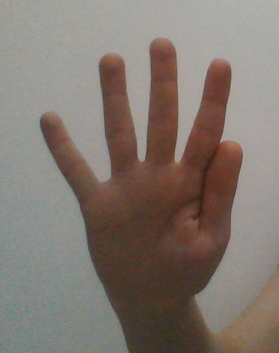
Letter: sheen